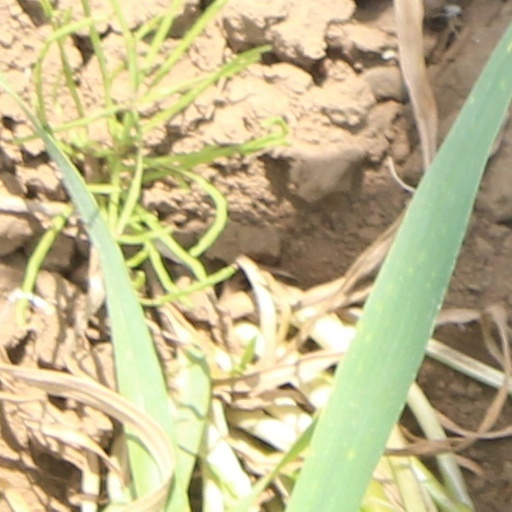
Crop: wheat